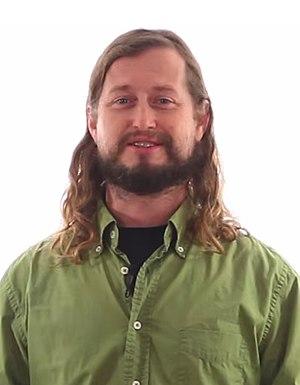
José David Carracedo Verde, né le 20 avril 1970, est un homme politique espagnol membre de Podemos.